Monoplegia

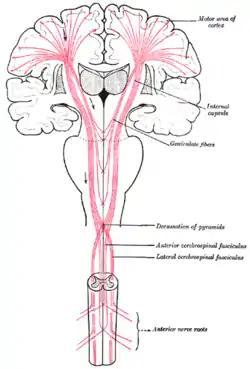
The motor tract.

In monoplegia, the spine and the proximal portion of nerves are usually the abnormal sites of limb weakness. Monoplegia resulting from upper extremity impairments following a stroke occurs due to direct damage to the primary motor cortex, primary somatosensory cortex, secondary sensorimotor cortex, sensorimotor cortical areas, subcortical structures, and/or the corticospinal tract. It is often found that impairments following stroke are either caused by damage to the same or adjacent neurological structures. A combination of these impairments is more likely than just one in isolation. Damage to the corticospinal system results in an inability to activate muscles with enough force or in a coordinated manner, which can lead to paresis, loss of fractional movement, and abnormal muscle tone. Damage to the somatosensory cortical areas causes loss of somatosensation which results in an impaired ability to monitor movement.